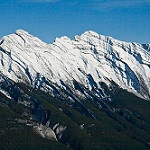
Label: mountain